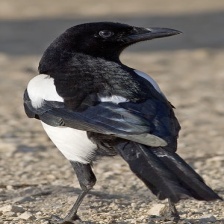
Species: EURASIAN MAGPIE
Scientific name: PICA PICA
ImageNet parent category: magpie